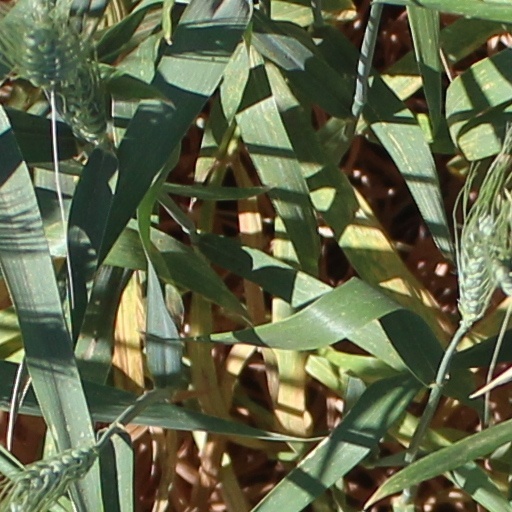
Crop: wheat